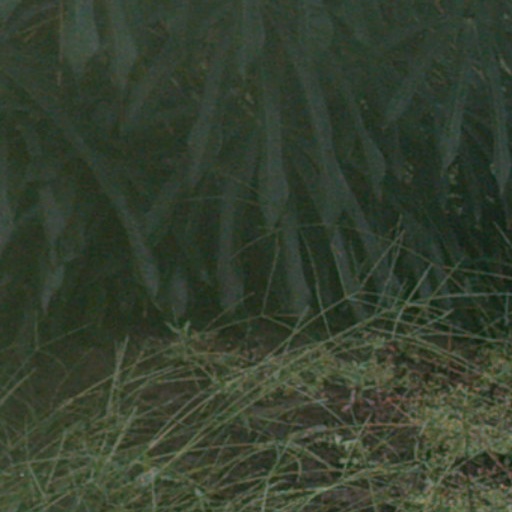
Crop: cassava